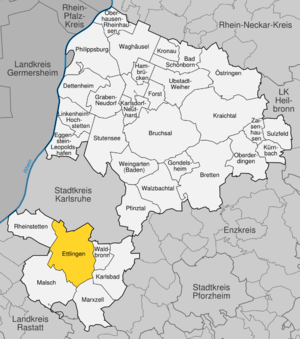
Ettlingen
Kort
Ettlingen er en by beliggende sydøst for Karlsruhe i landkreis Karlsruhe, i den tyske delstat Baden-Württemberg. Den er den næststørste by i landkreisen efter Bruchsal.